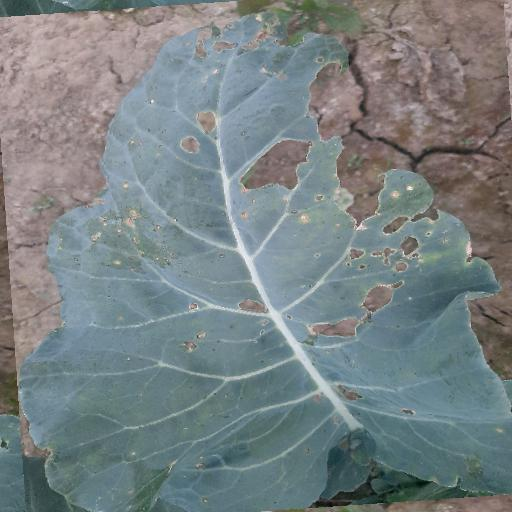
Label: Black Rot